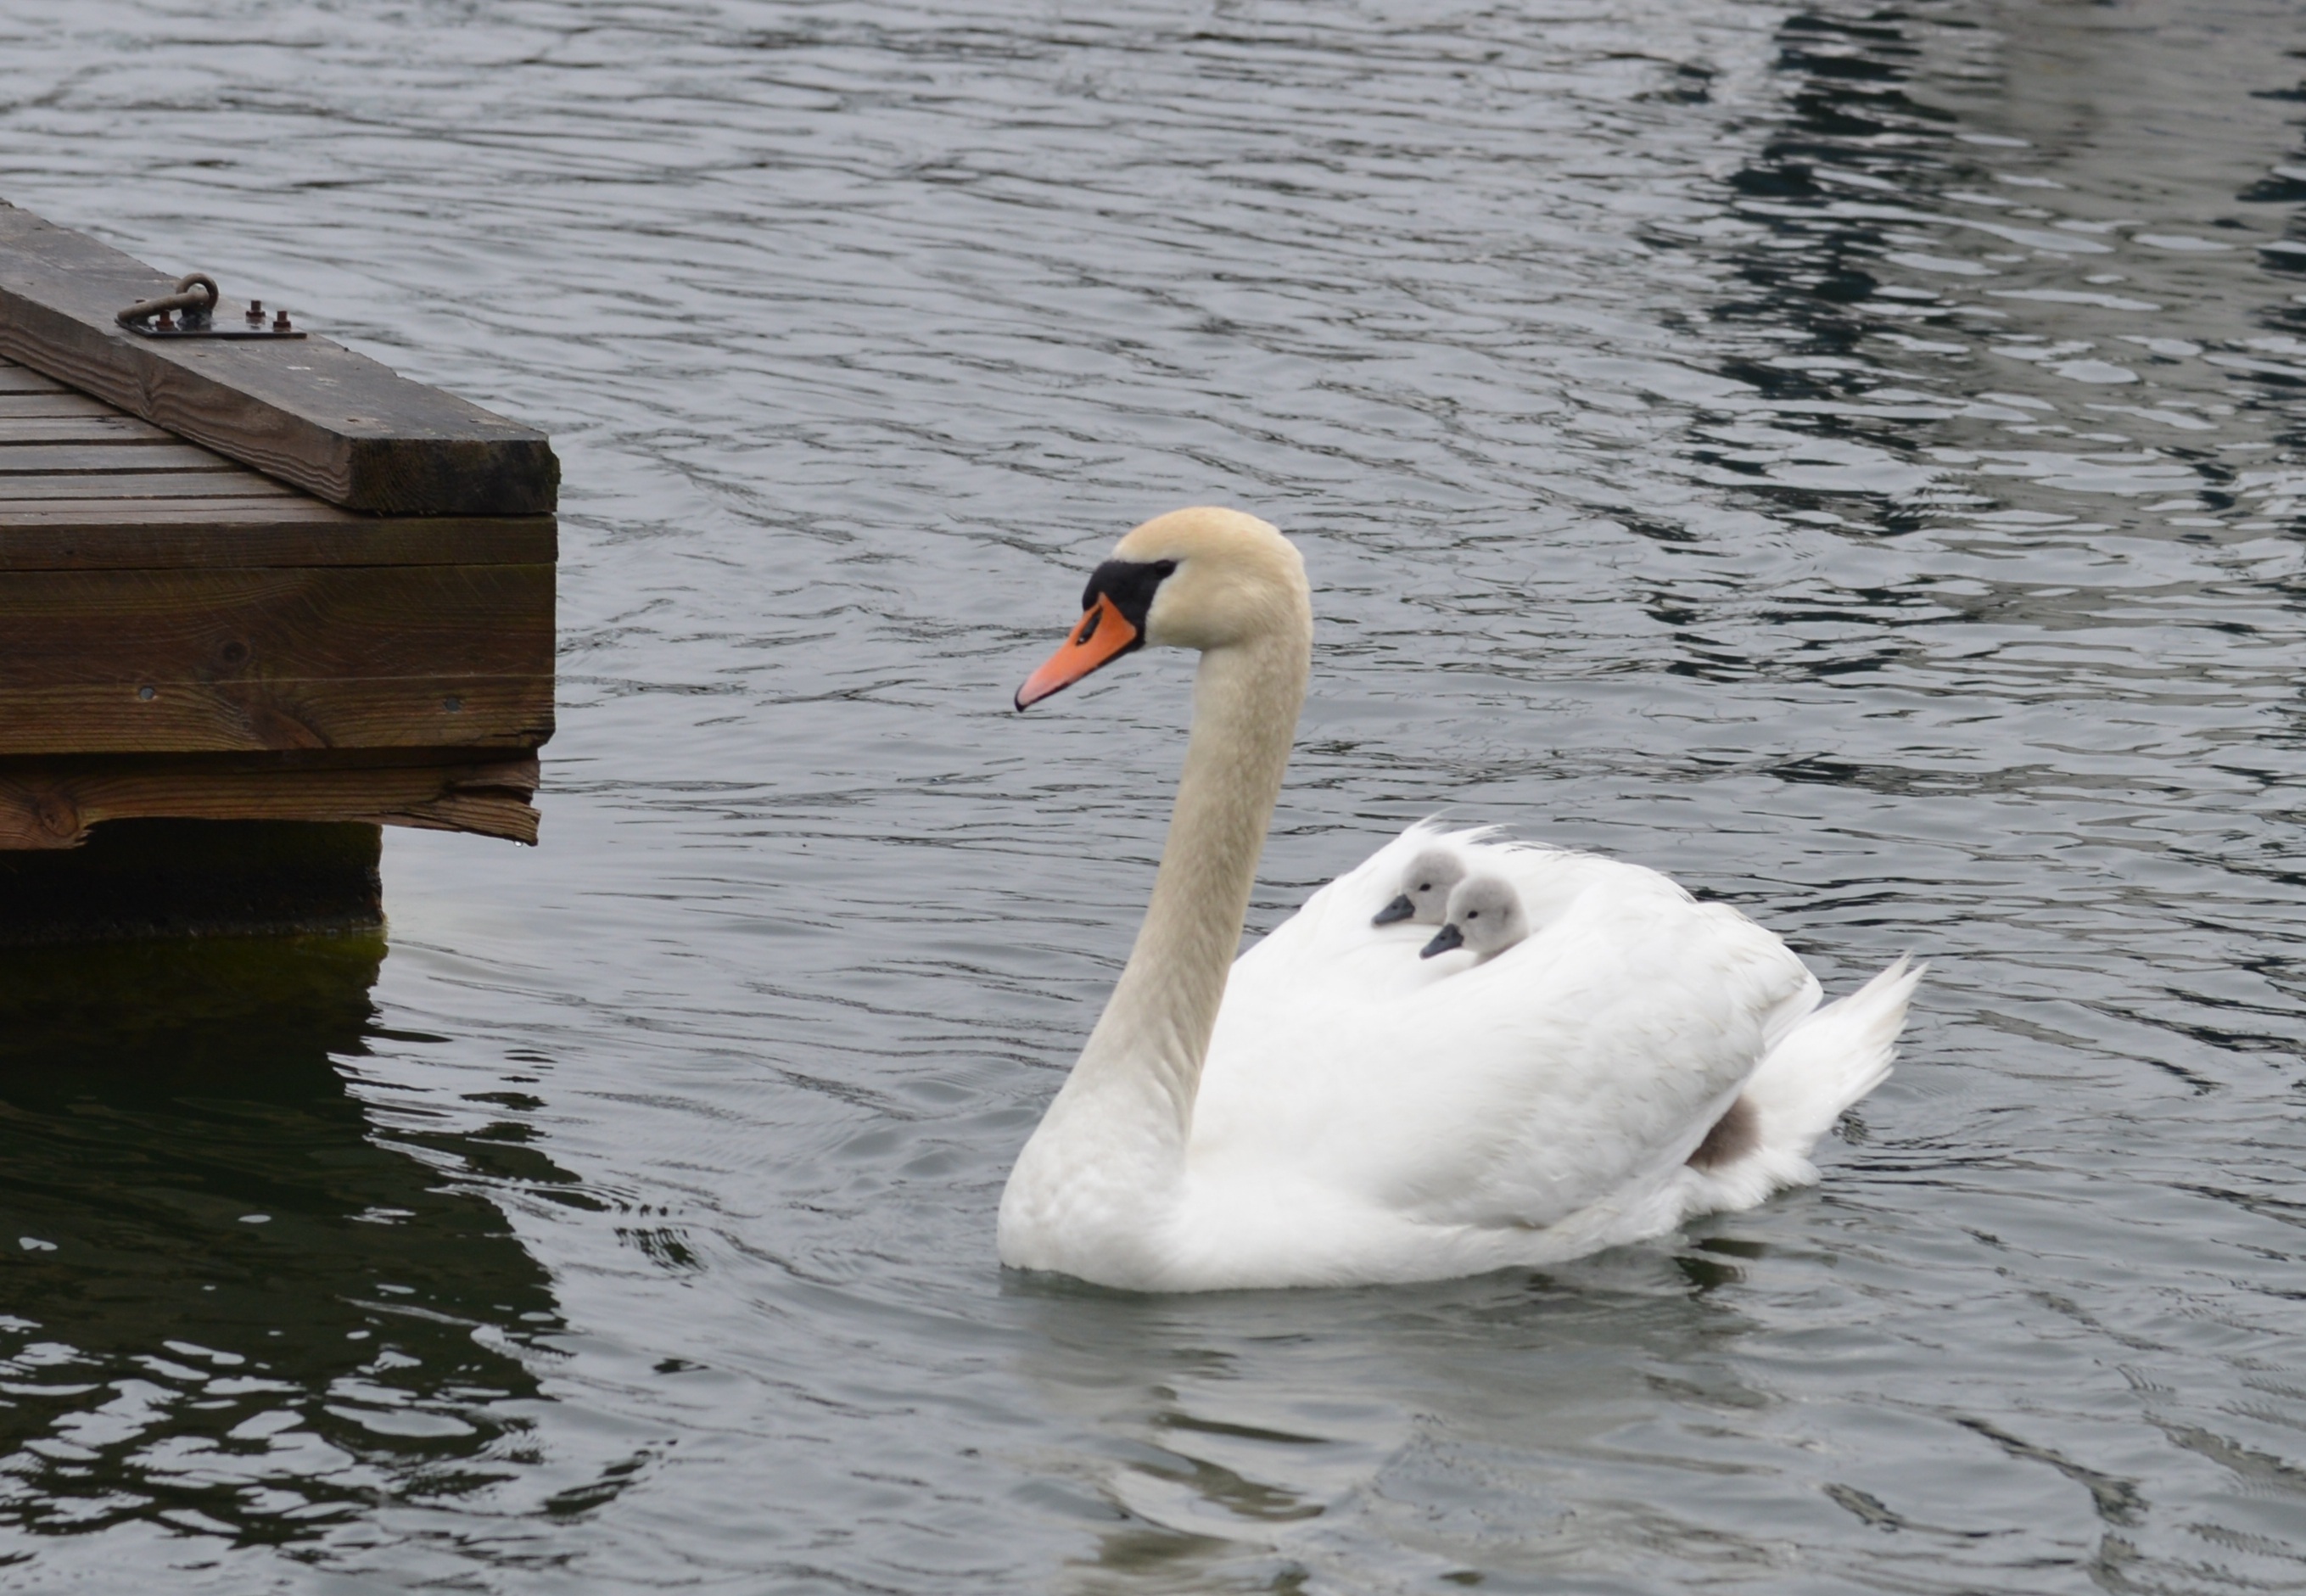
water, bird, wildlife, wild, swim, reflection, beak, fauna, swan, mother, duckling, vertebrate, waterfowl, water bird, ducks geese and swans, mothers love